Lion-class battlecruiser

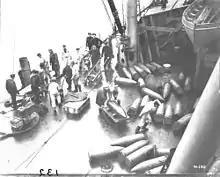
"Lion" loading 13.5-inch shells aboard, February 1917

"Lion", "Princess Royal" and the rest of the battlecruisers reached Rosyth on the morning of 2 June where "Lion" began repairs that lasted until 19 July. The remains of 'Q' turret were removed during this period and not replaced until a visit to Armstrong Whitworth at Elswick that lasted from 6 to 23 September. "Princess Royal" began repairs that lasted until 10 June. She sailed later that day for Devonport Royal Dockyard where more permanent repairs were made and was back at Rosyth by 21 July.